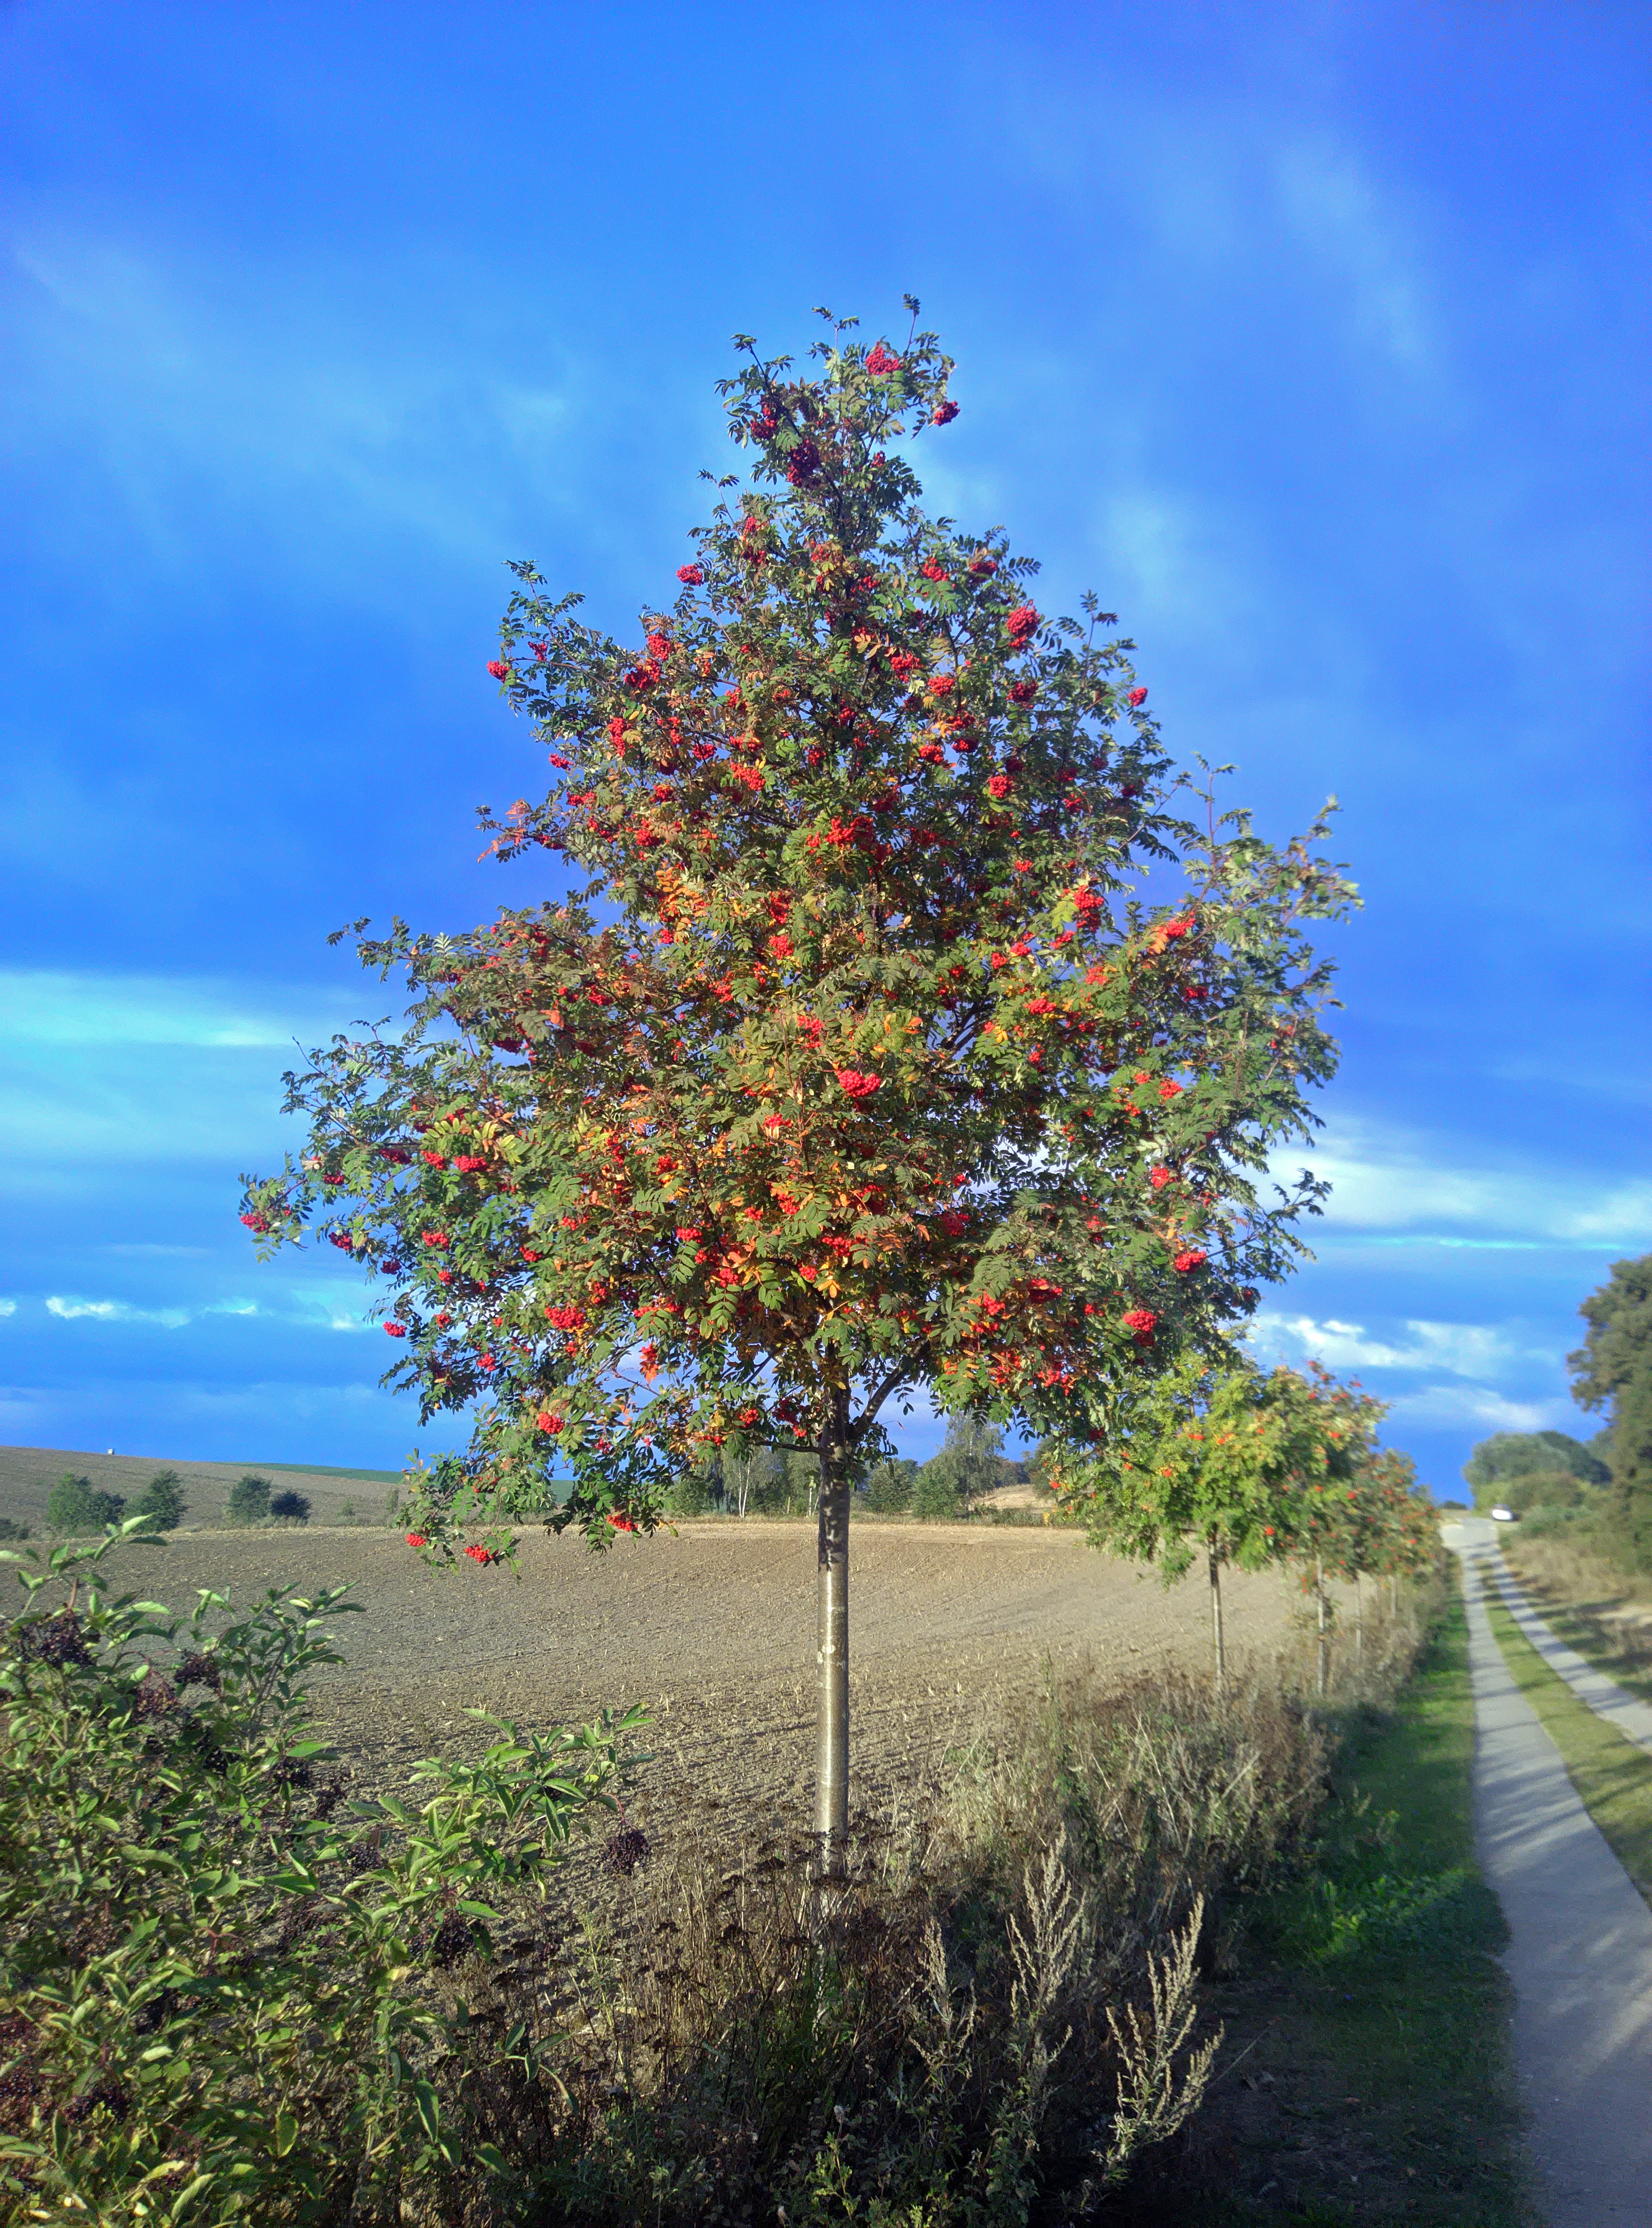
landscape, tree, nature, plant, sky, leaf, flower, autumn, botany, flora, season, leaves, berries, mood, away, ecosystem, tree in the fall, biome, woody plant, land plant